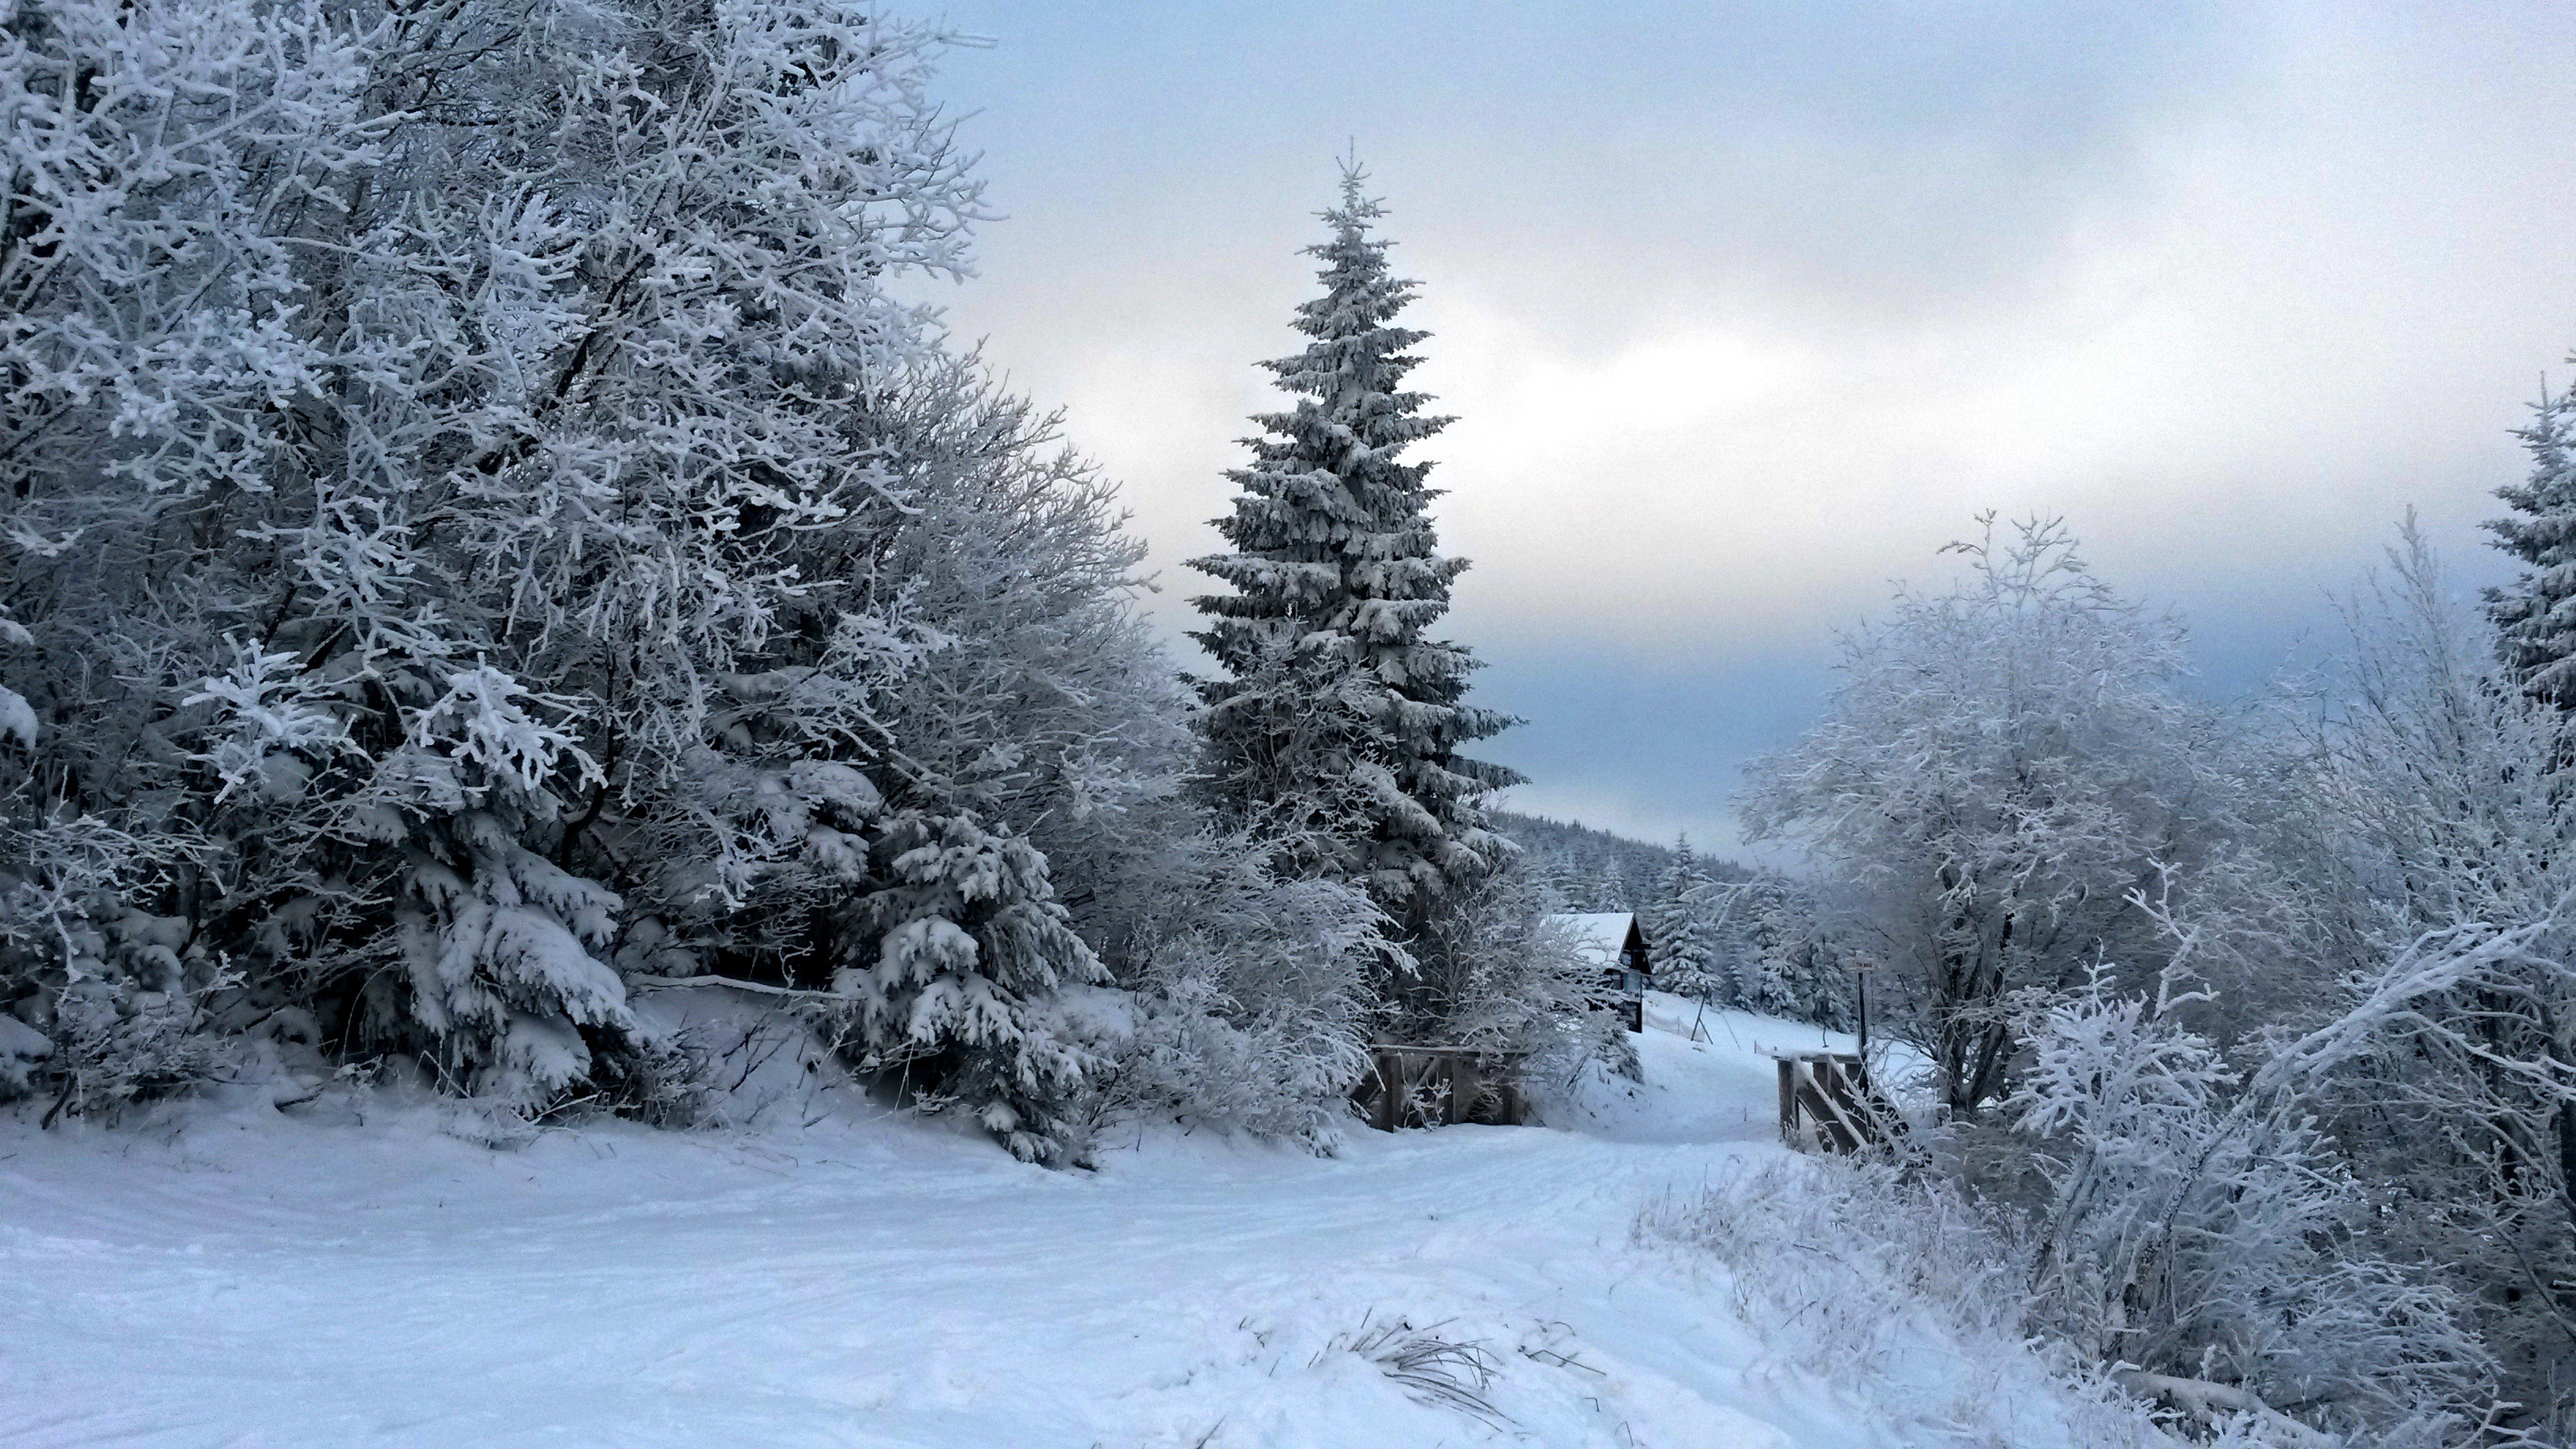
tree, forest, mountain, snow, winter, frost, mountain range, weather, snowy, fir, season, ridge, spruce, footwear, freezing, woody plant, geological phenomenon